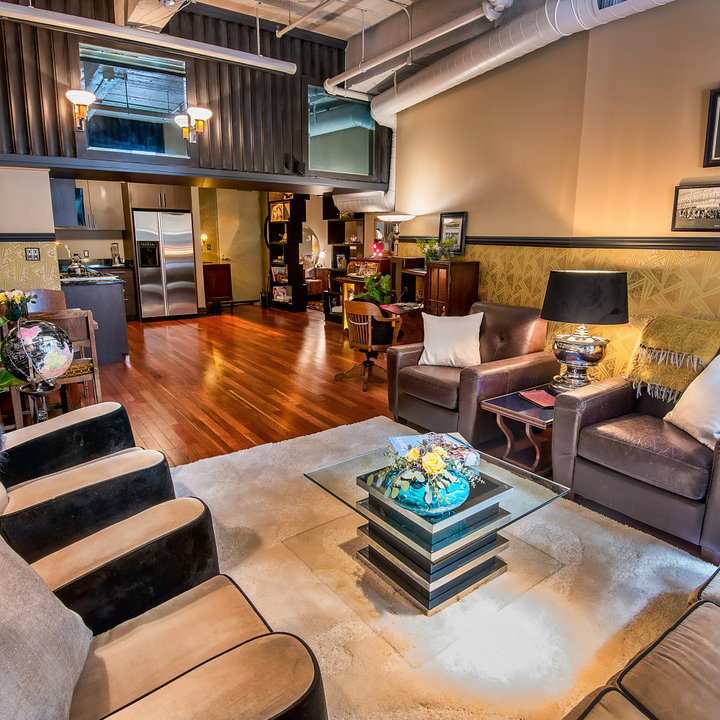
Style: ArtDeco